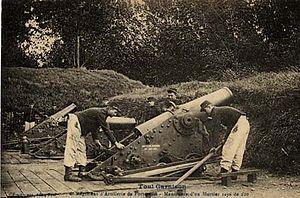
Le système Séré de Rivières est un ensemble de fortifications bâti à partir de 1874 le long des frontières et des côtes françaises, en métropole ainsi que dans quelques colonies. Ce système défensif remplace les fortifications bastionnées mises en place notamment par Vauban. Il doit son nom à son concepteur et promoteur, le général Raymond Adolphe Séré de Rivières.
Charles Ragon de Bange, né le 17 octobre 1833 à Balignicourt et décédé le 9 juillet 1914 au Chesnay, était un polytechnicien et colonel d'artillerie français, directeur de l'Atelier-de-précision du dépôt central de Paris. Il est le concepteur d'un système d'arme qui accroît la vitesse de chargement des canons, procédé si efficace qu'il est toujours en utilisation de nos jours.